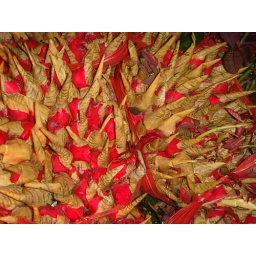
Roses in the flower market in Hanoi